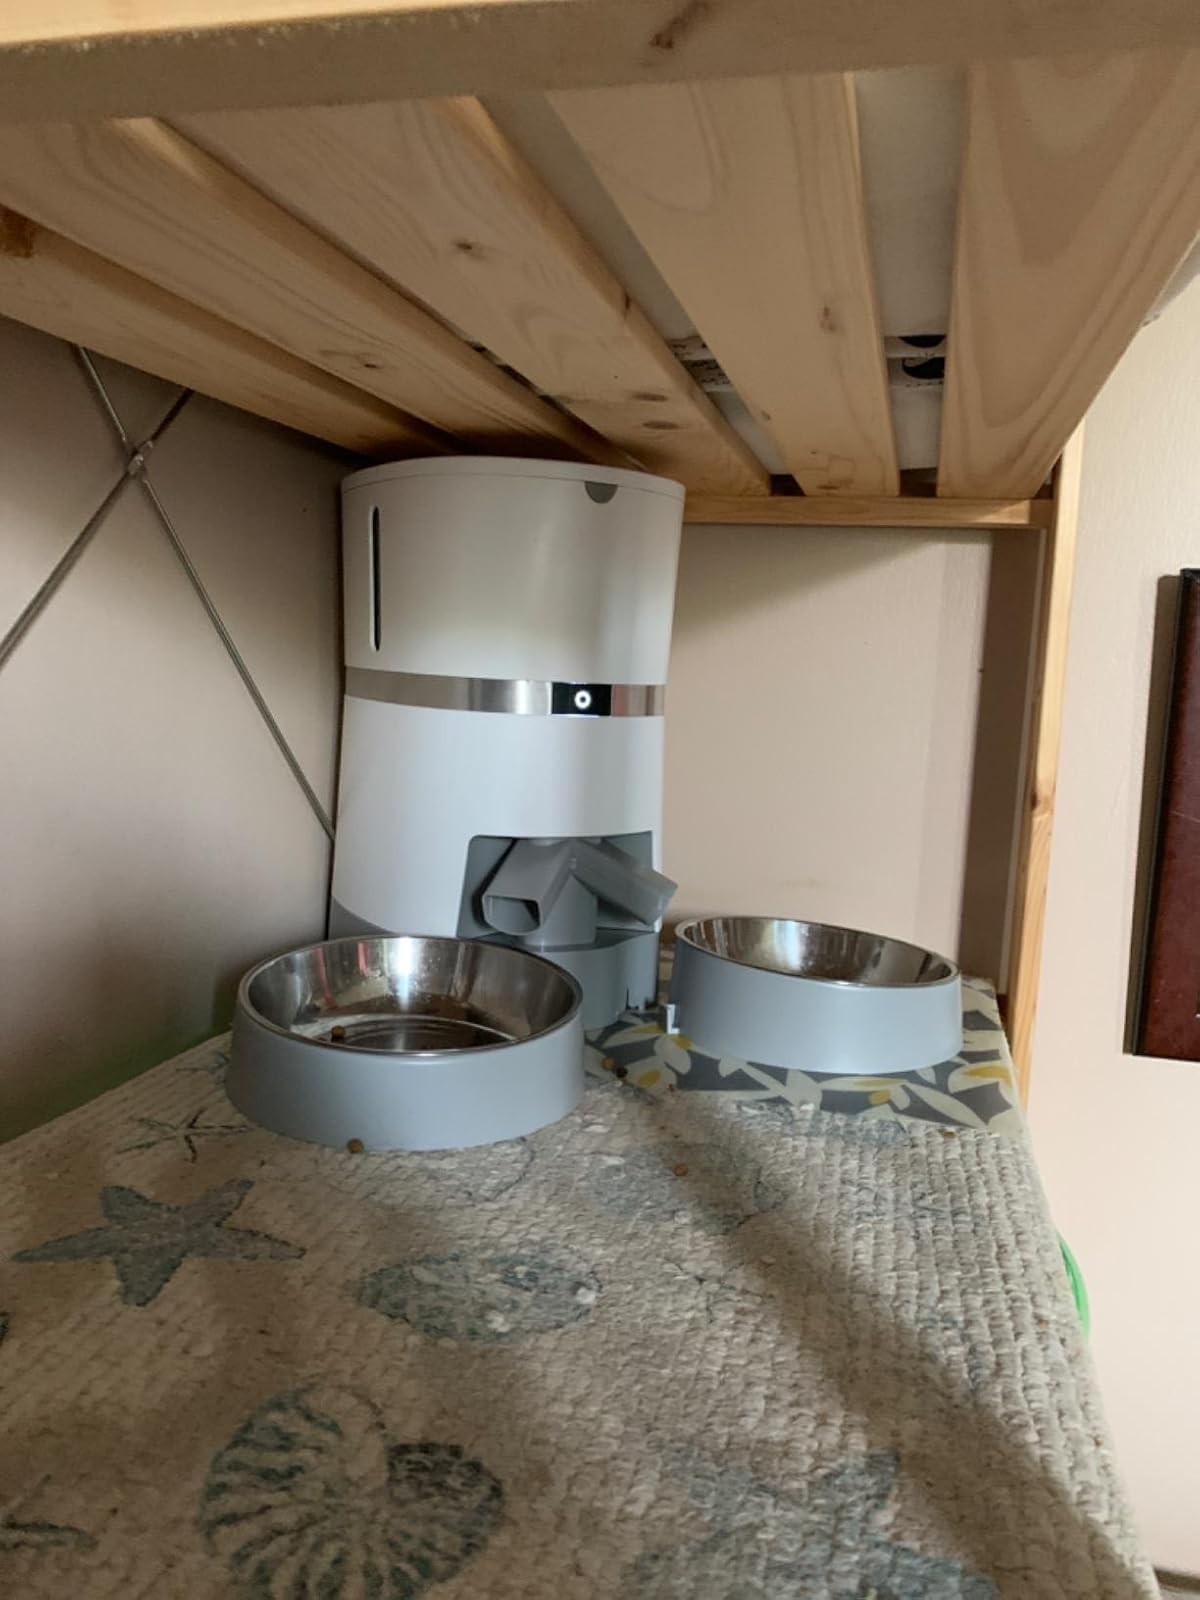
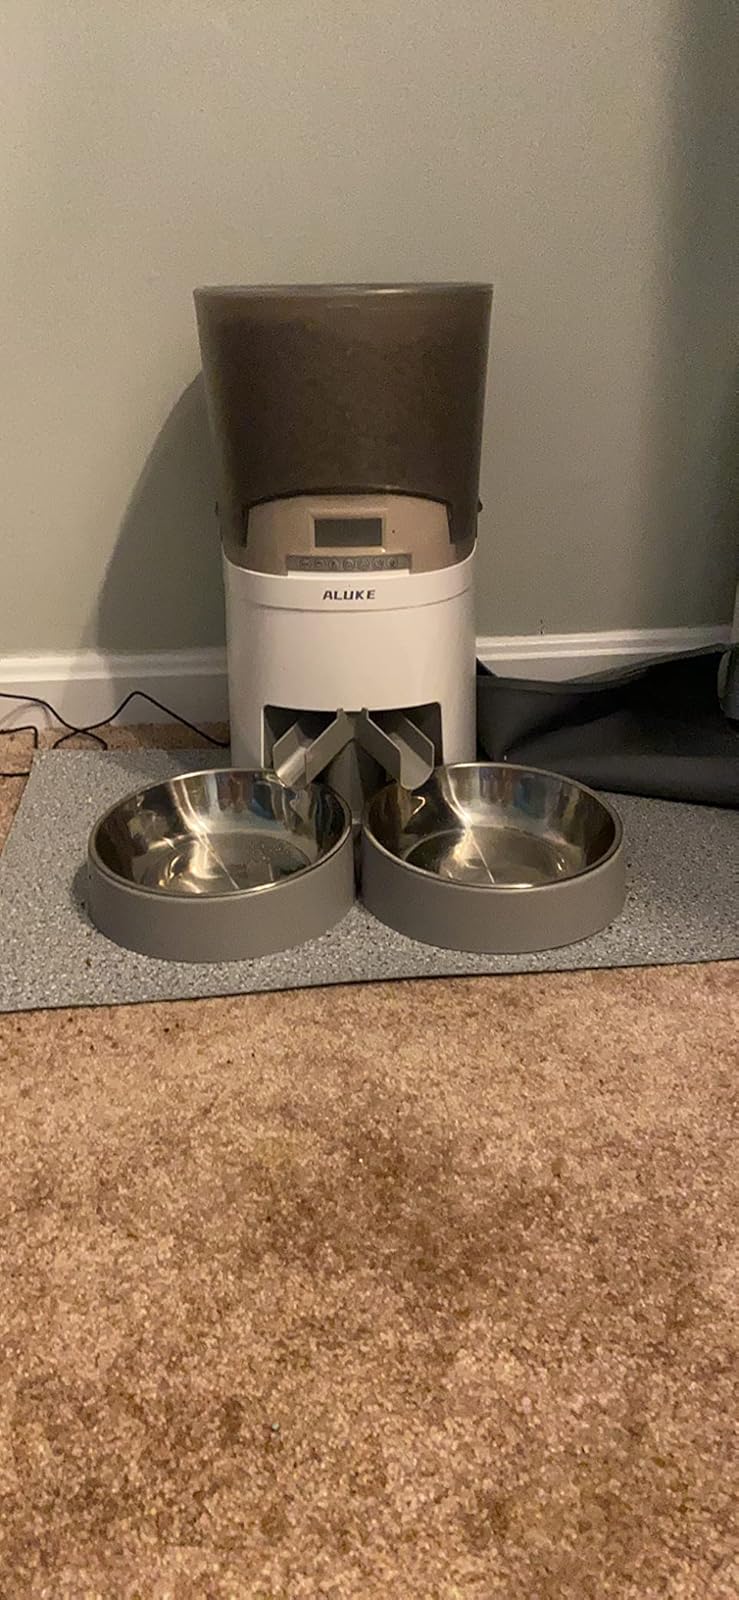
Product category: items_feeder
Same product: no